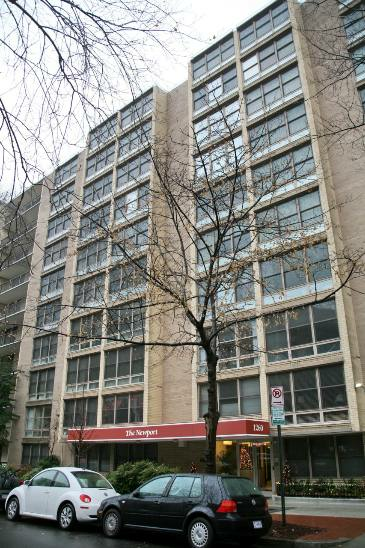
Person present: No